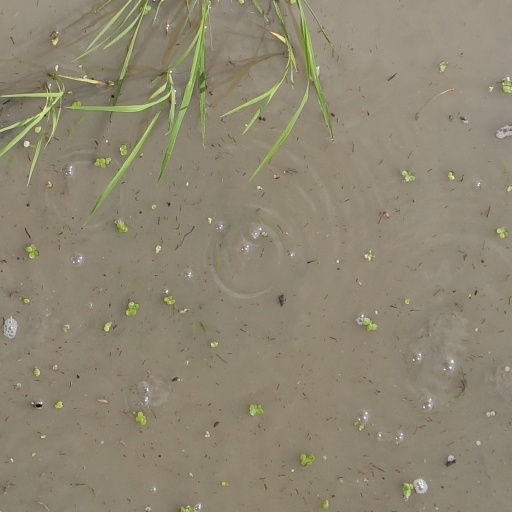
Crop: rice